Barry Manilow

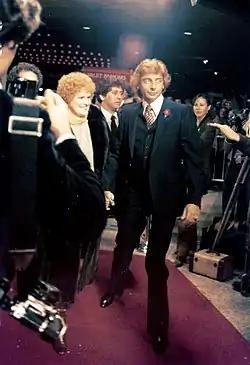
Manilow, accompanied by long-time friend Linda Allen at the premiere of "The Rose" (starring Bette Midler), November 7, 1979

Manilow completed work on his new album, "15 Minutes", in March 2011, with his official Facebook page announcing that he had completed putting "finishing touches" to the album on March 16, 2011.